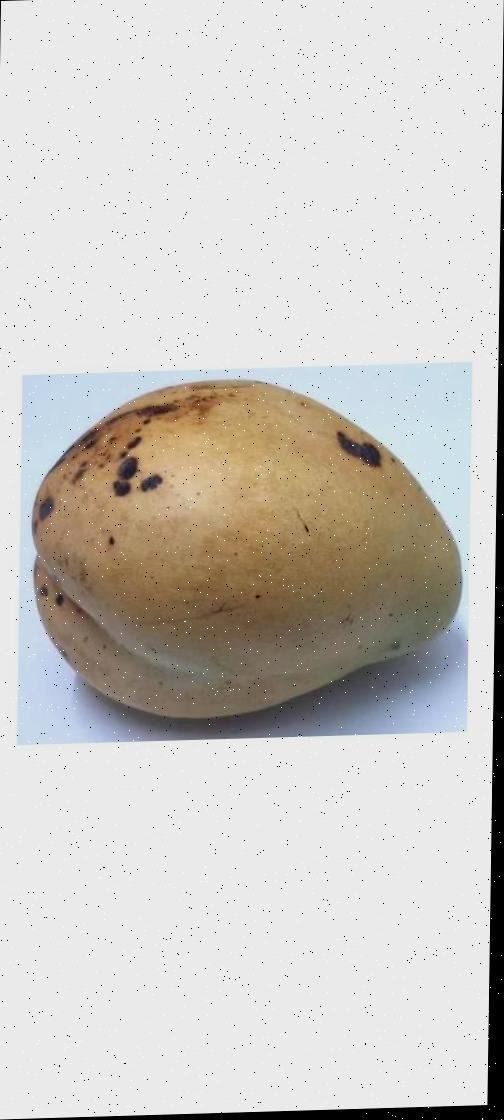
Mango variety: Bari-11